Arts and culture of Maryland

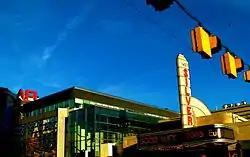
American Film Institute Silver Theater

The arts and culture of Maryland are varied; they are not just limited to metropolitan areas, but can also be experienced throughout the state. There is an eclectic mix of southern and northern American cultures influenced by its foundation as a Catholic colony.